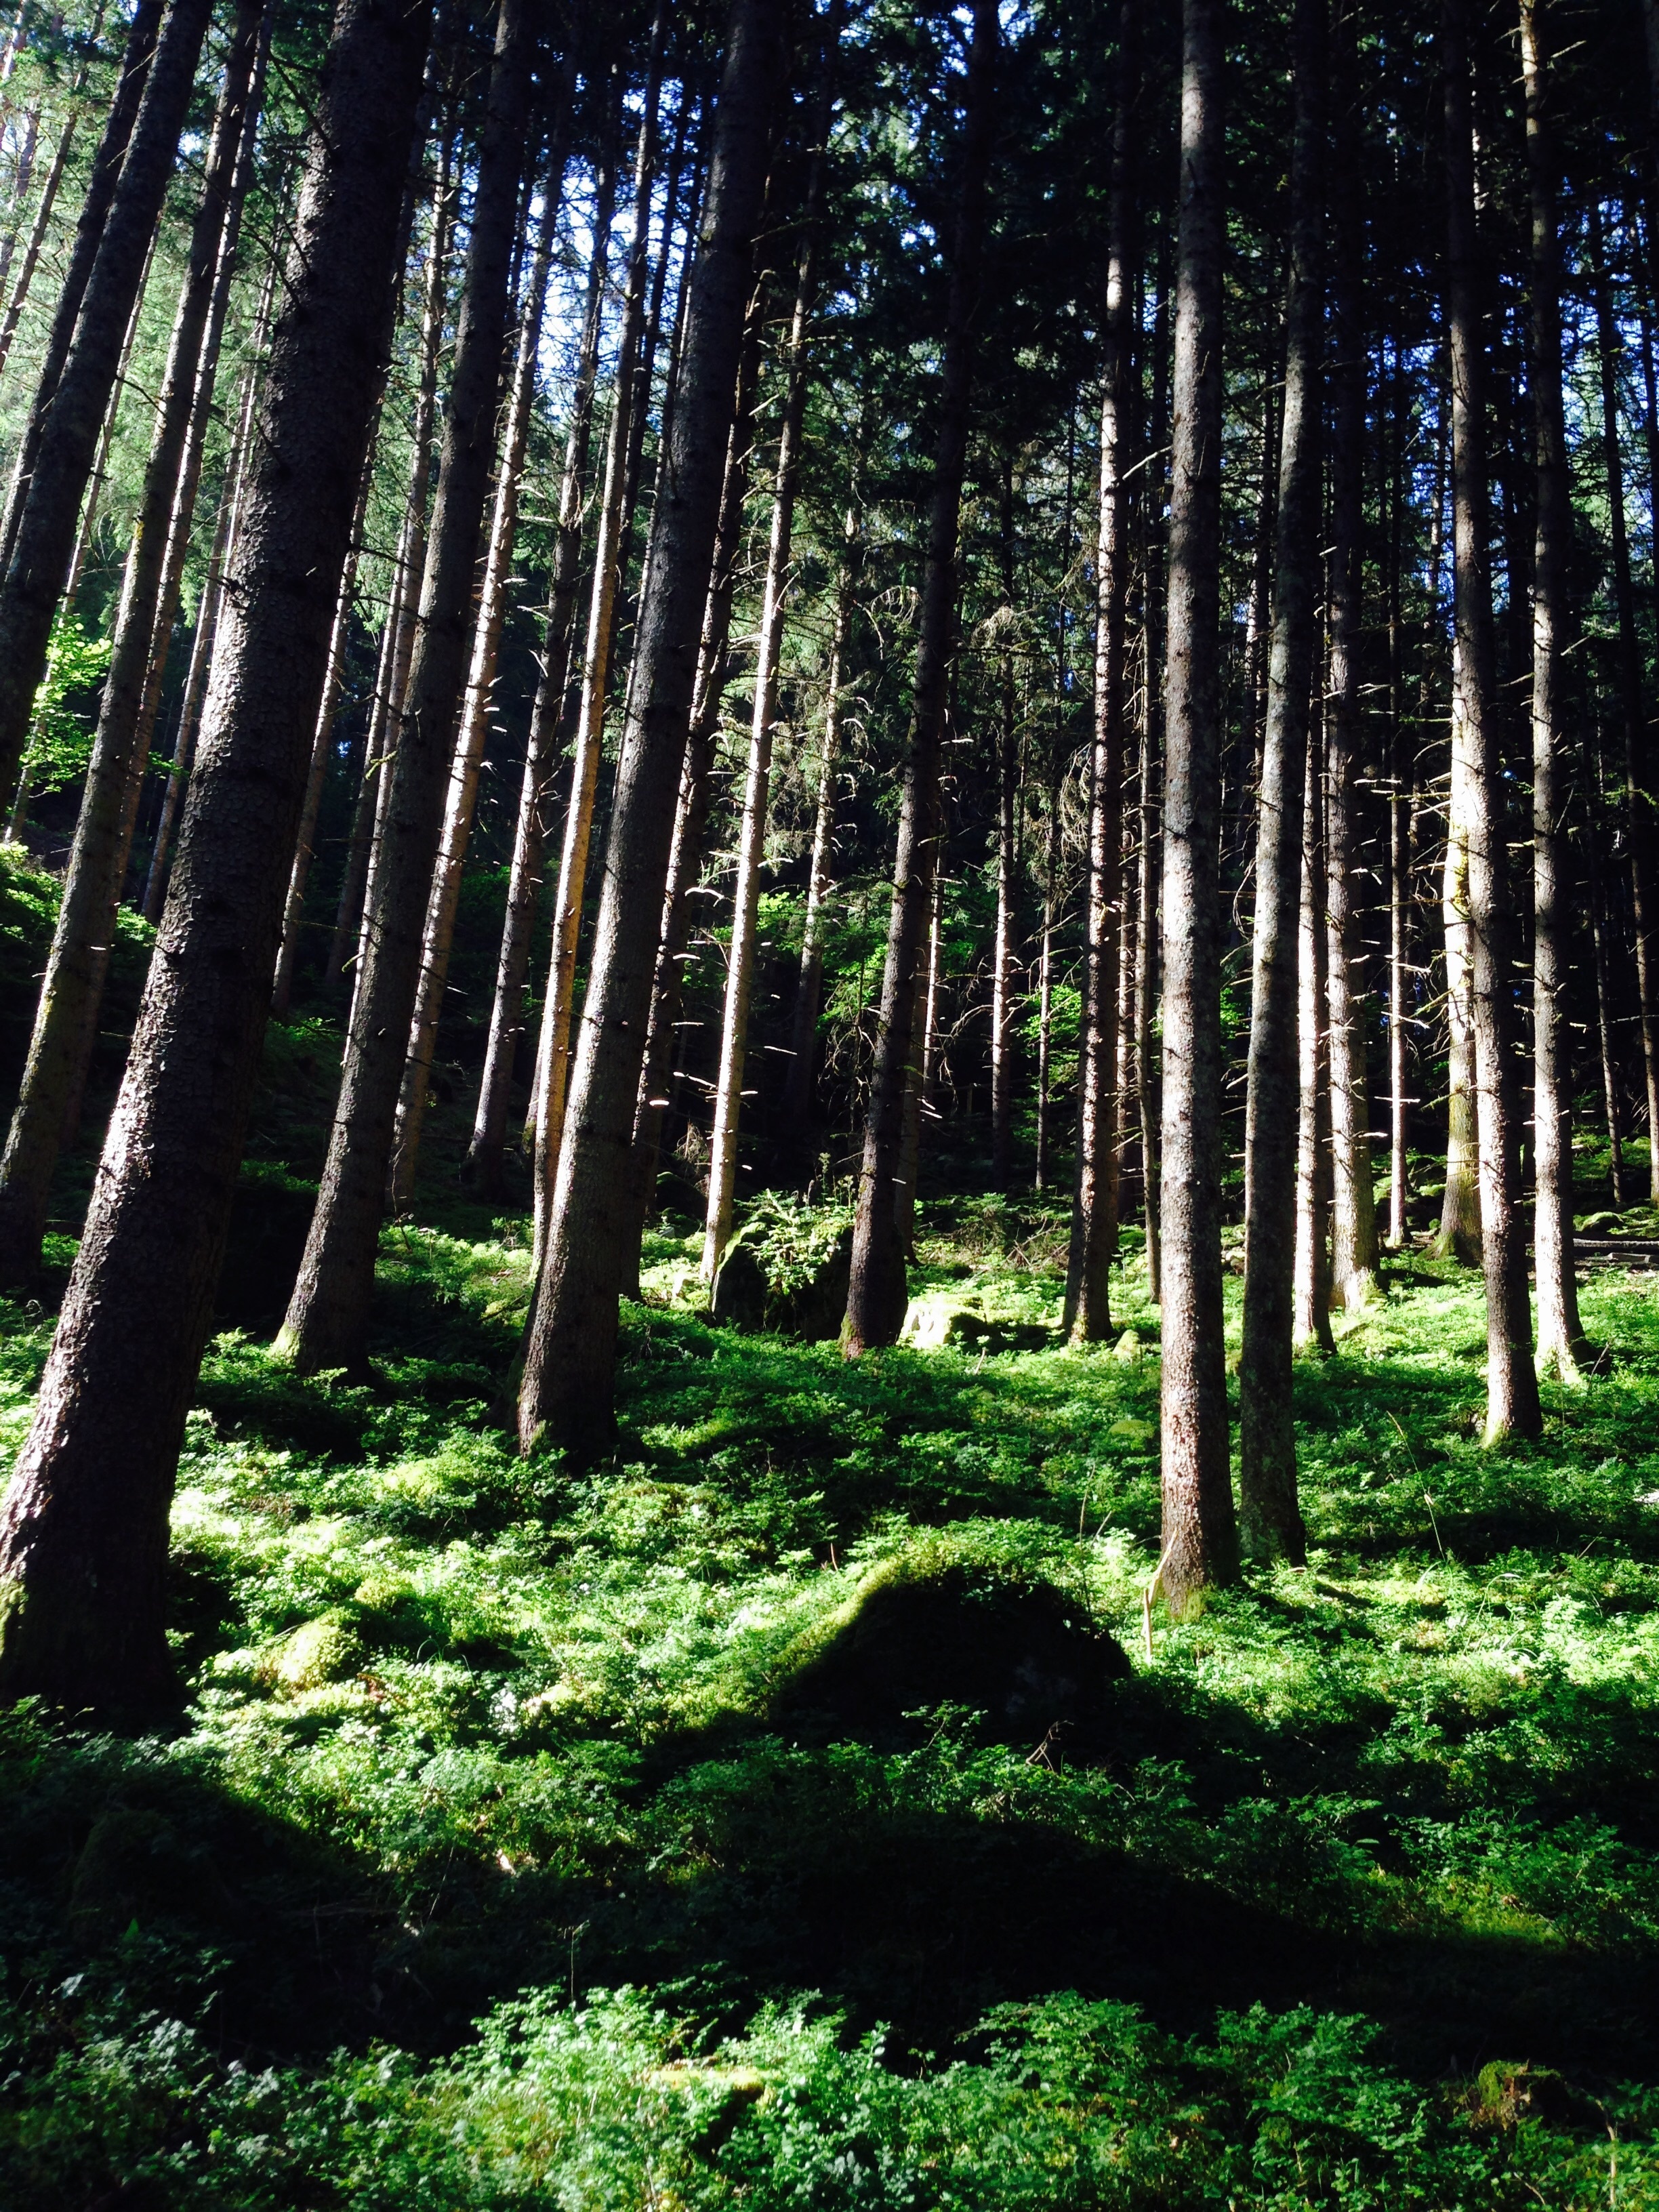
tree, nature, forest, branch, plant, sun, sunlight, leaf, desert, flower, wild, green, jungle, trees, art, rainforest, deciduous, grove, large, woodland, habitat, ecosystem, flooded, biome, old growth forest, natural environment, geographical feature, woody plant, temperate broadleaf and mixed forest, temperate coniferous forest